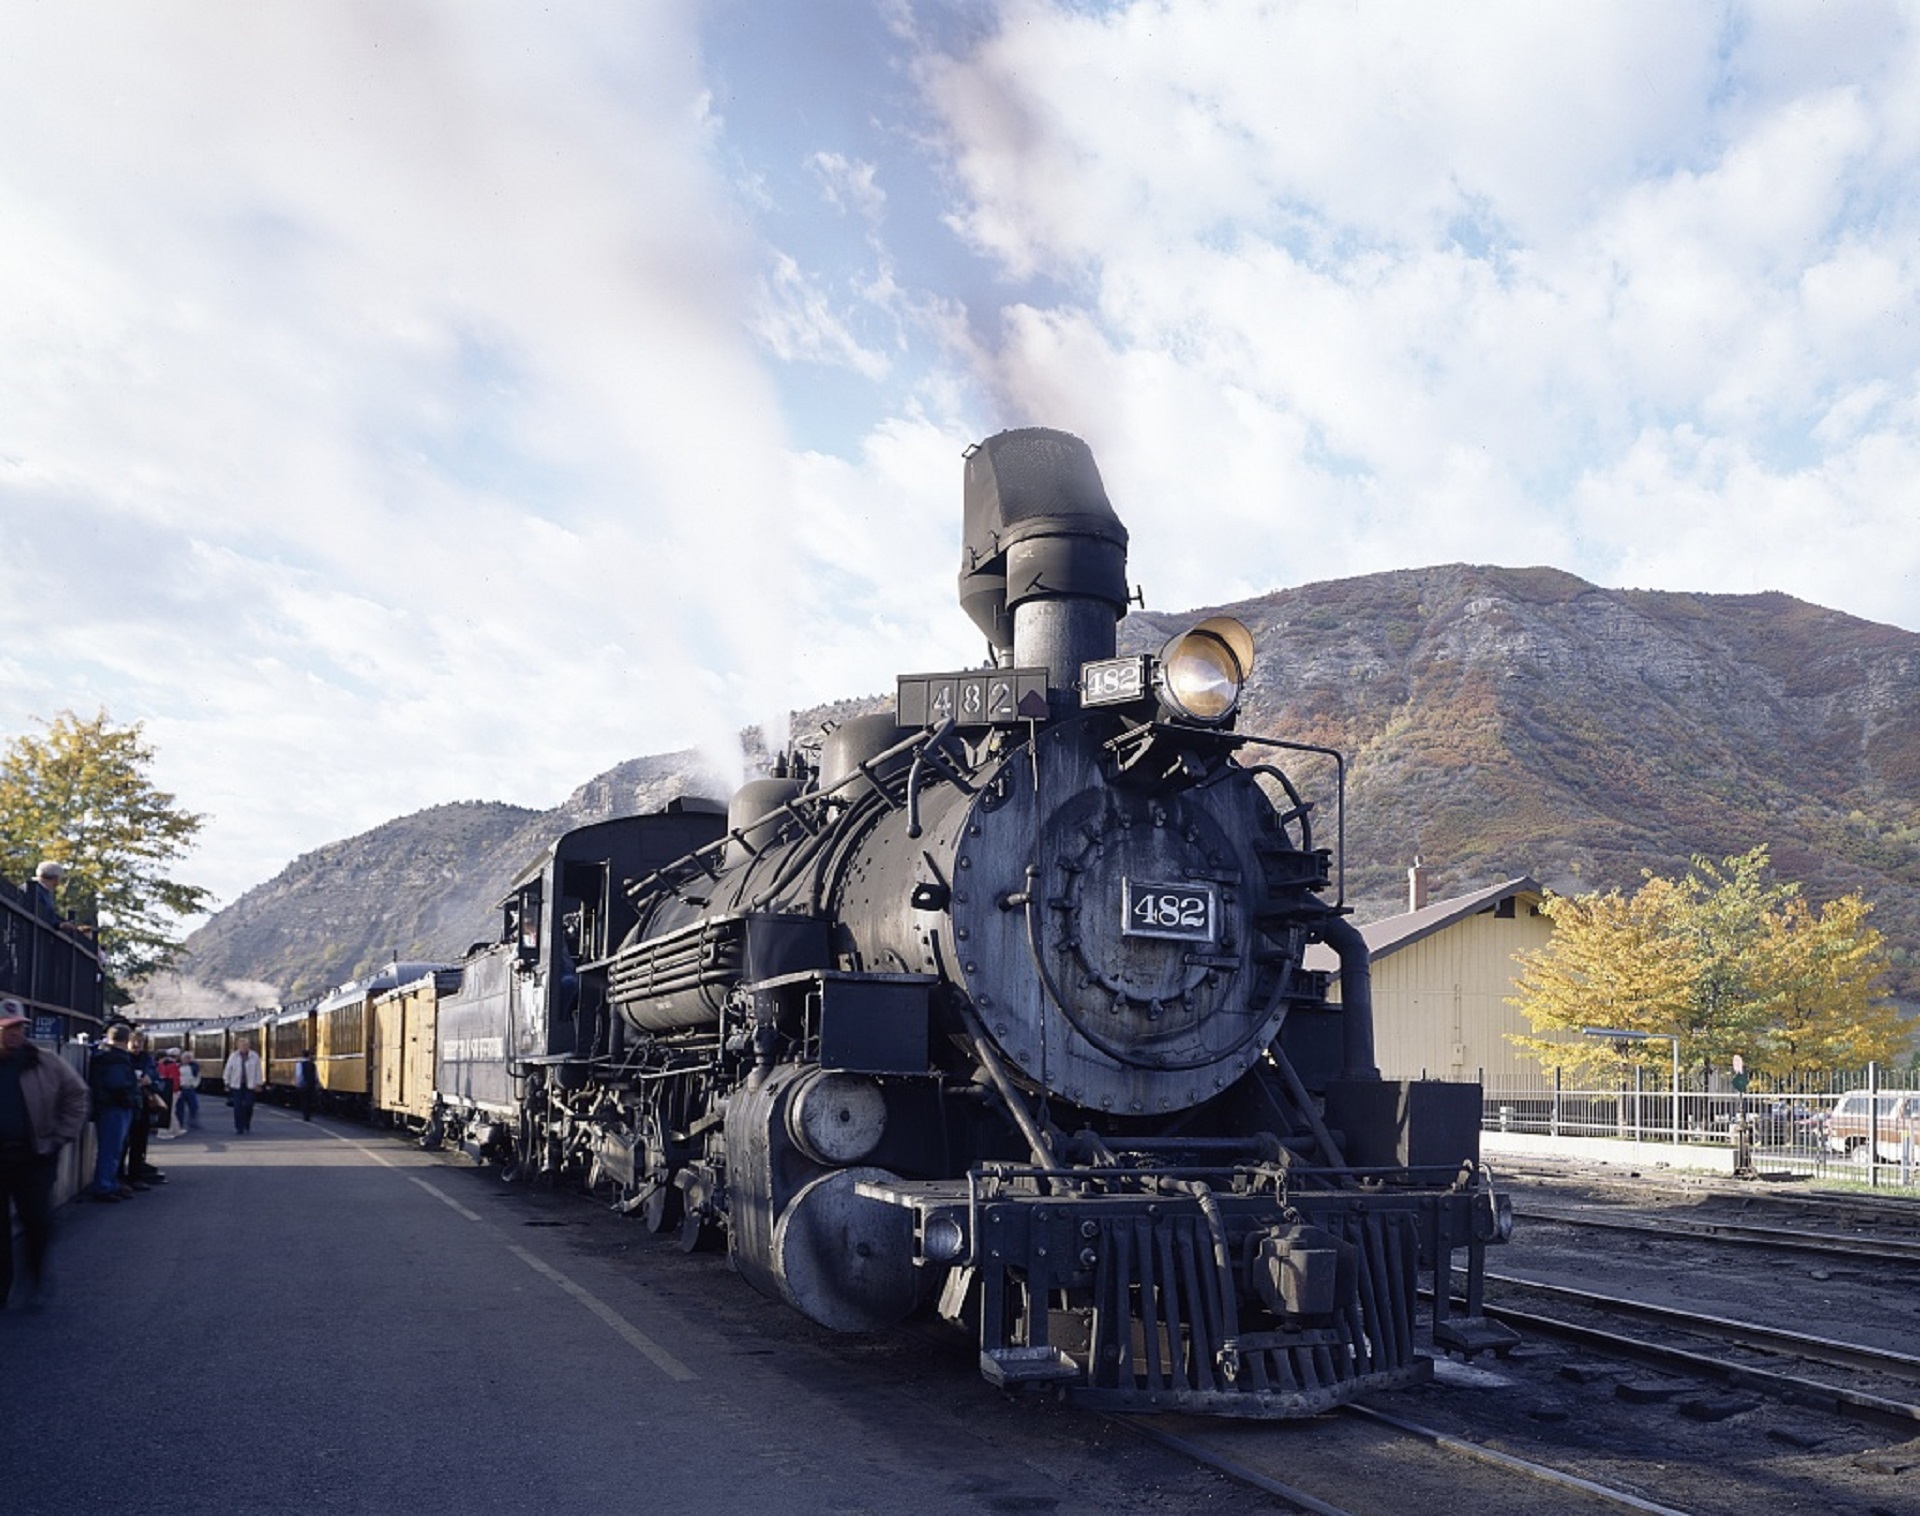
track, railway, railroad, retro, old, rail, train, smoke, travel, transport, vehicle, nostalgia, locomotive, engine, steam engine, historical, rail transport, steam locomotive, land vehicle, rolling stock